Jason Botts

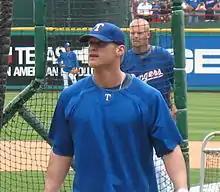
Botts with the Texas Rangers in 2008

Jason Carl Botts (born July 26, 1980) is an American former professional baseball left fielder, designated hitter and first baseman. He played in Major League Baseball (MLB) for the Texas Rangers, and in Nippon Professional Baseball (NPB) for the Hokkaido Nippon Ham Fighters.